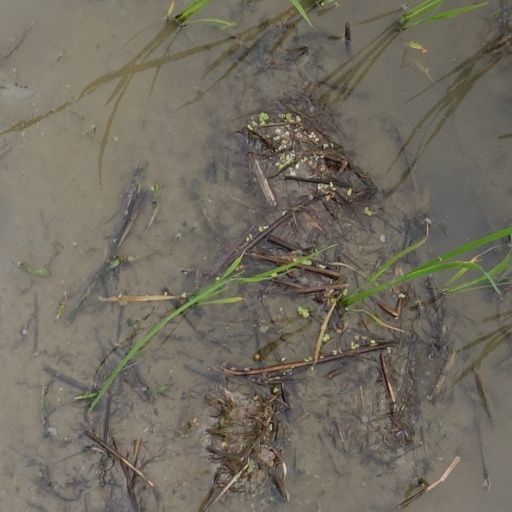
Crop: rice